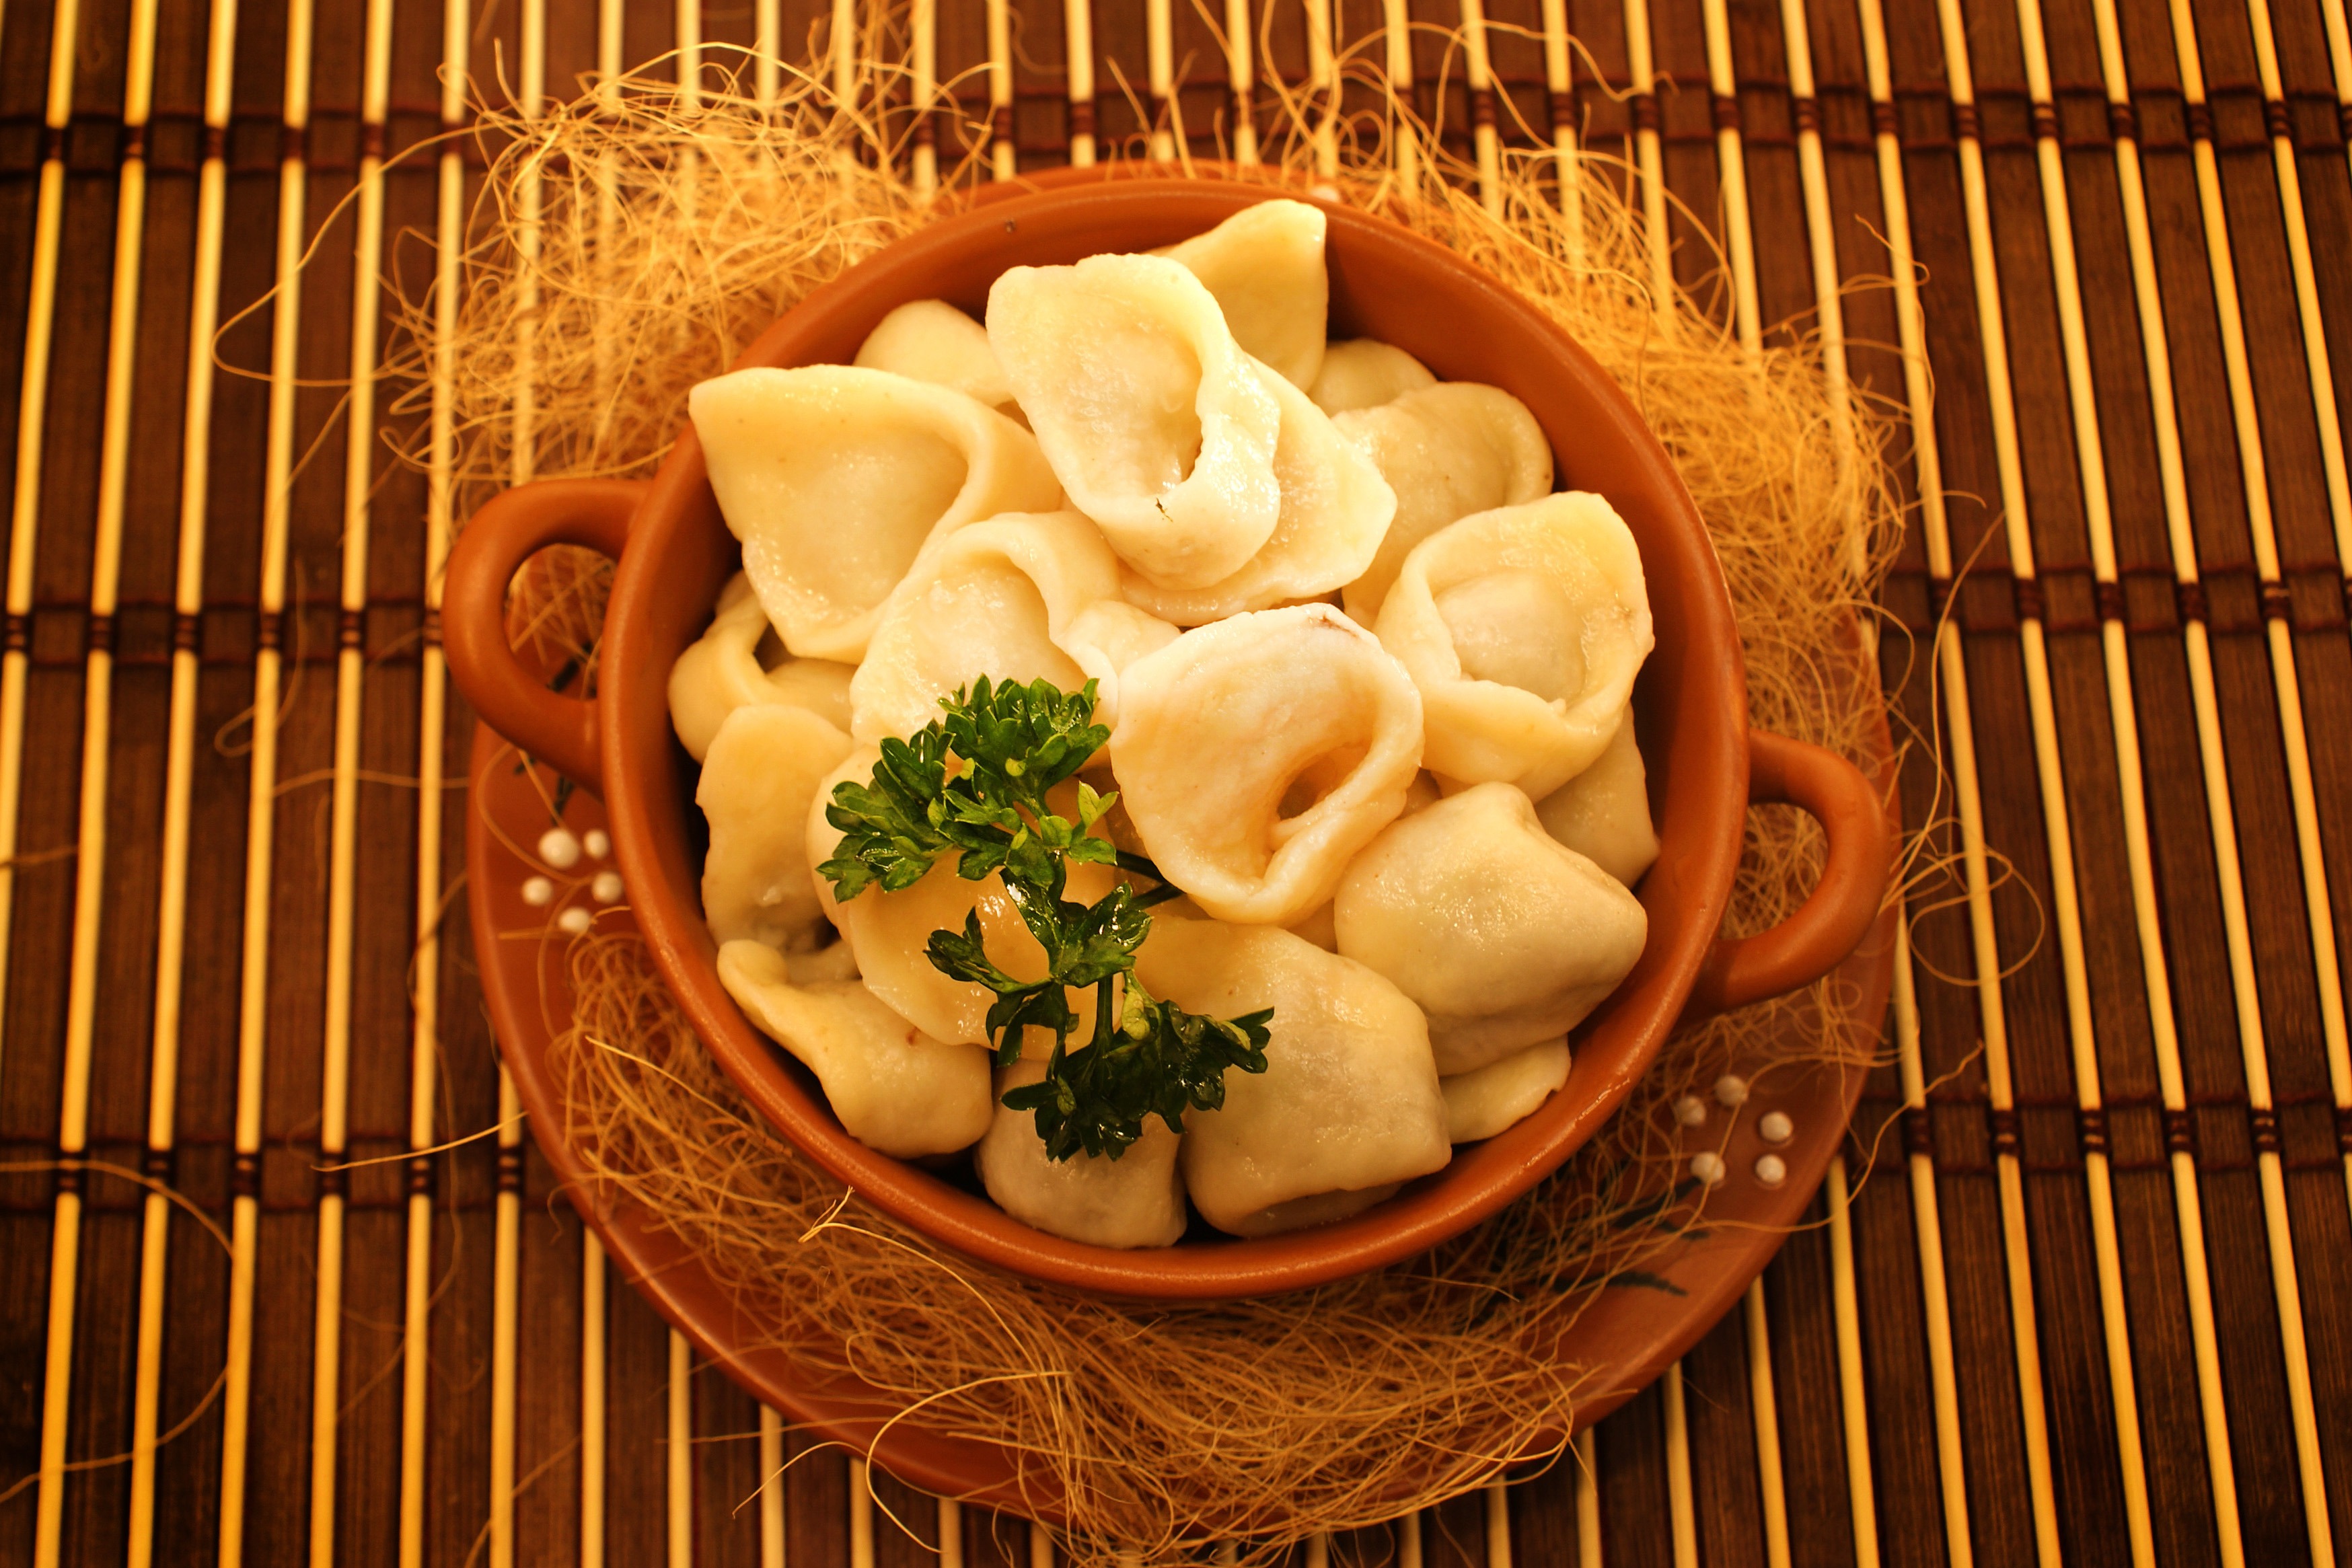
dish, food, produce, cuisine, asian food, dumplings, eating, poland, catering, dumpling, the tradition of, pelmeni, potrwawa, uszka